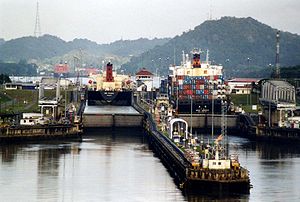
Vandvej / Eksempler / Kanaler
Mirafloressluserne på Panamakanalen i Panama
En vandvej er en kanal eller sejlbar flod. Eller en rute til søs.